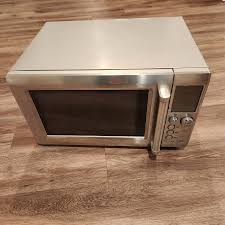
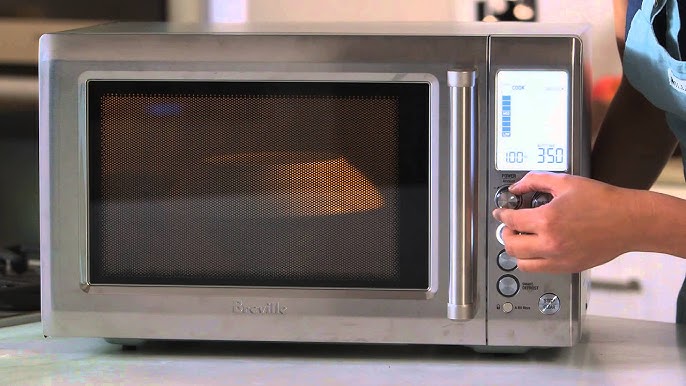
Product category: misc
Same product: yes